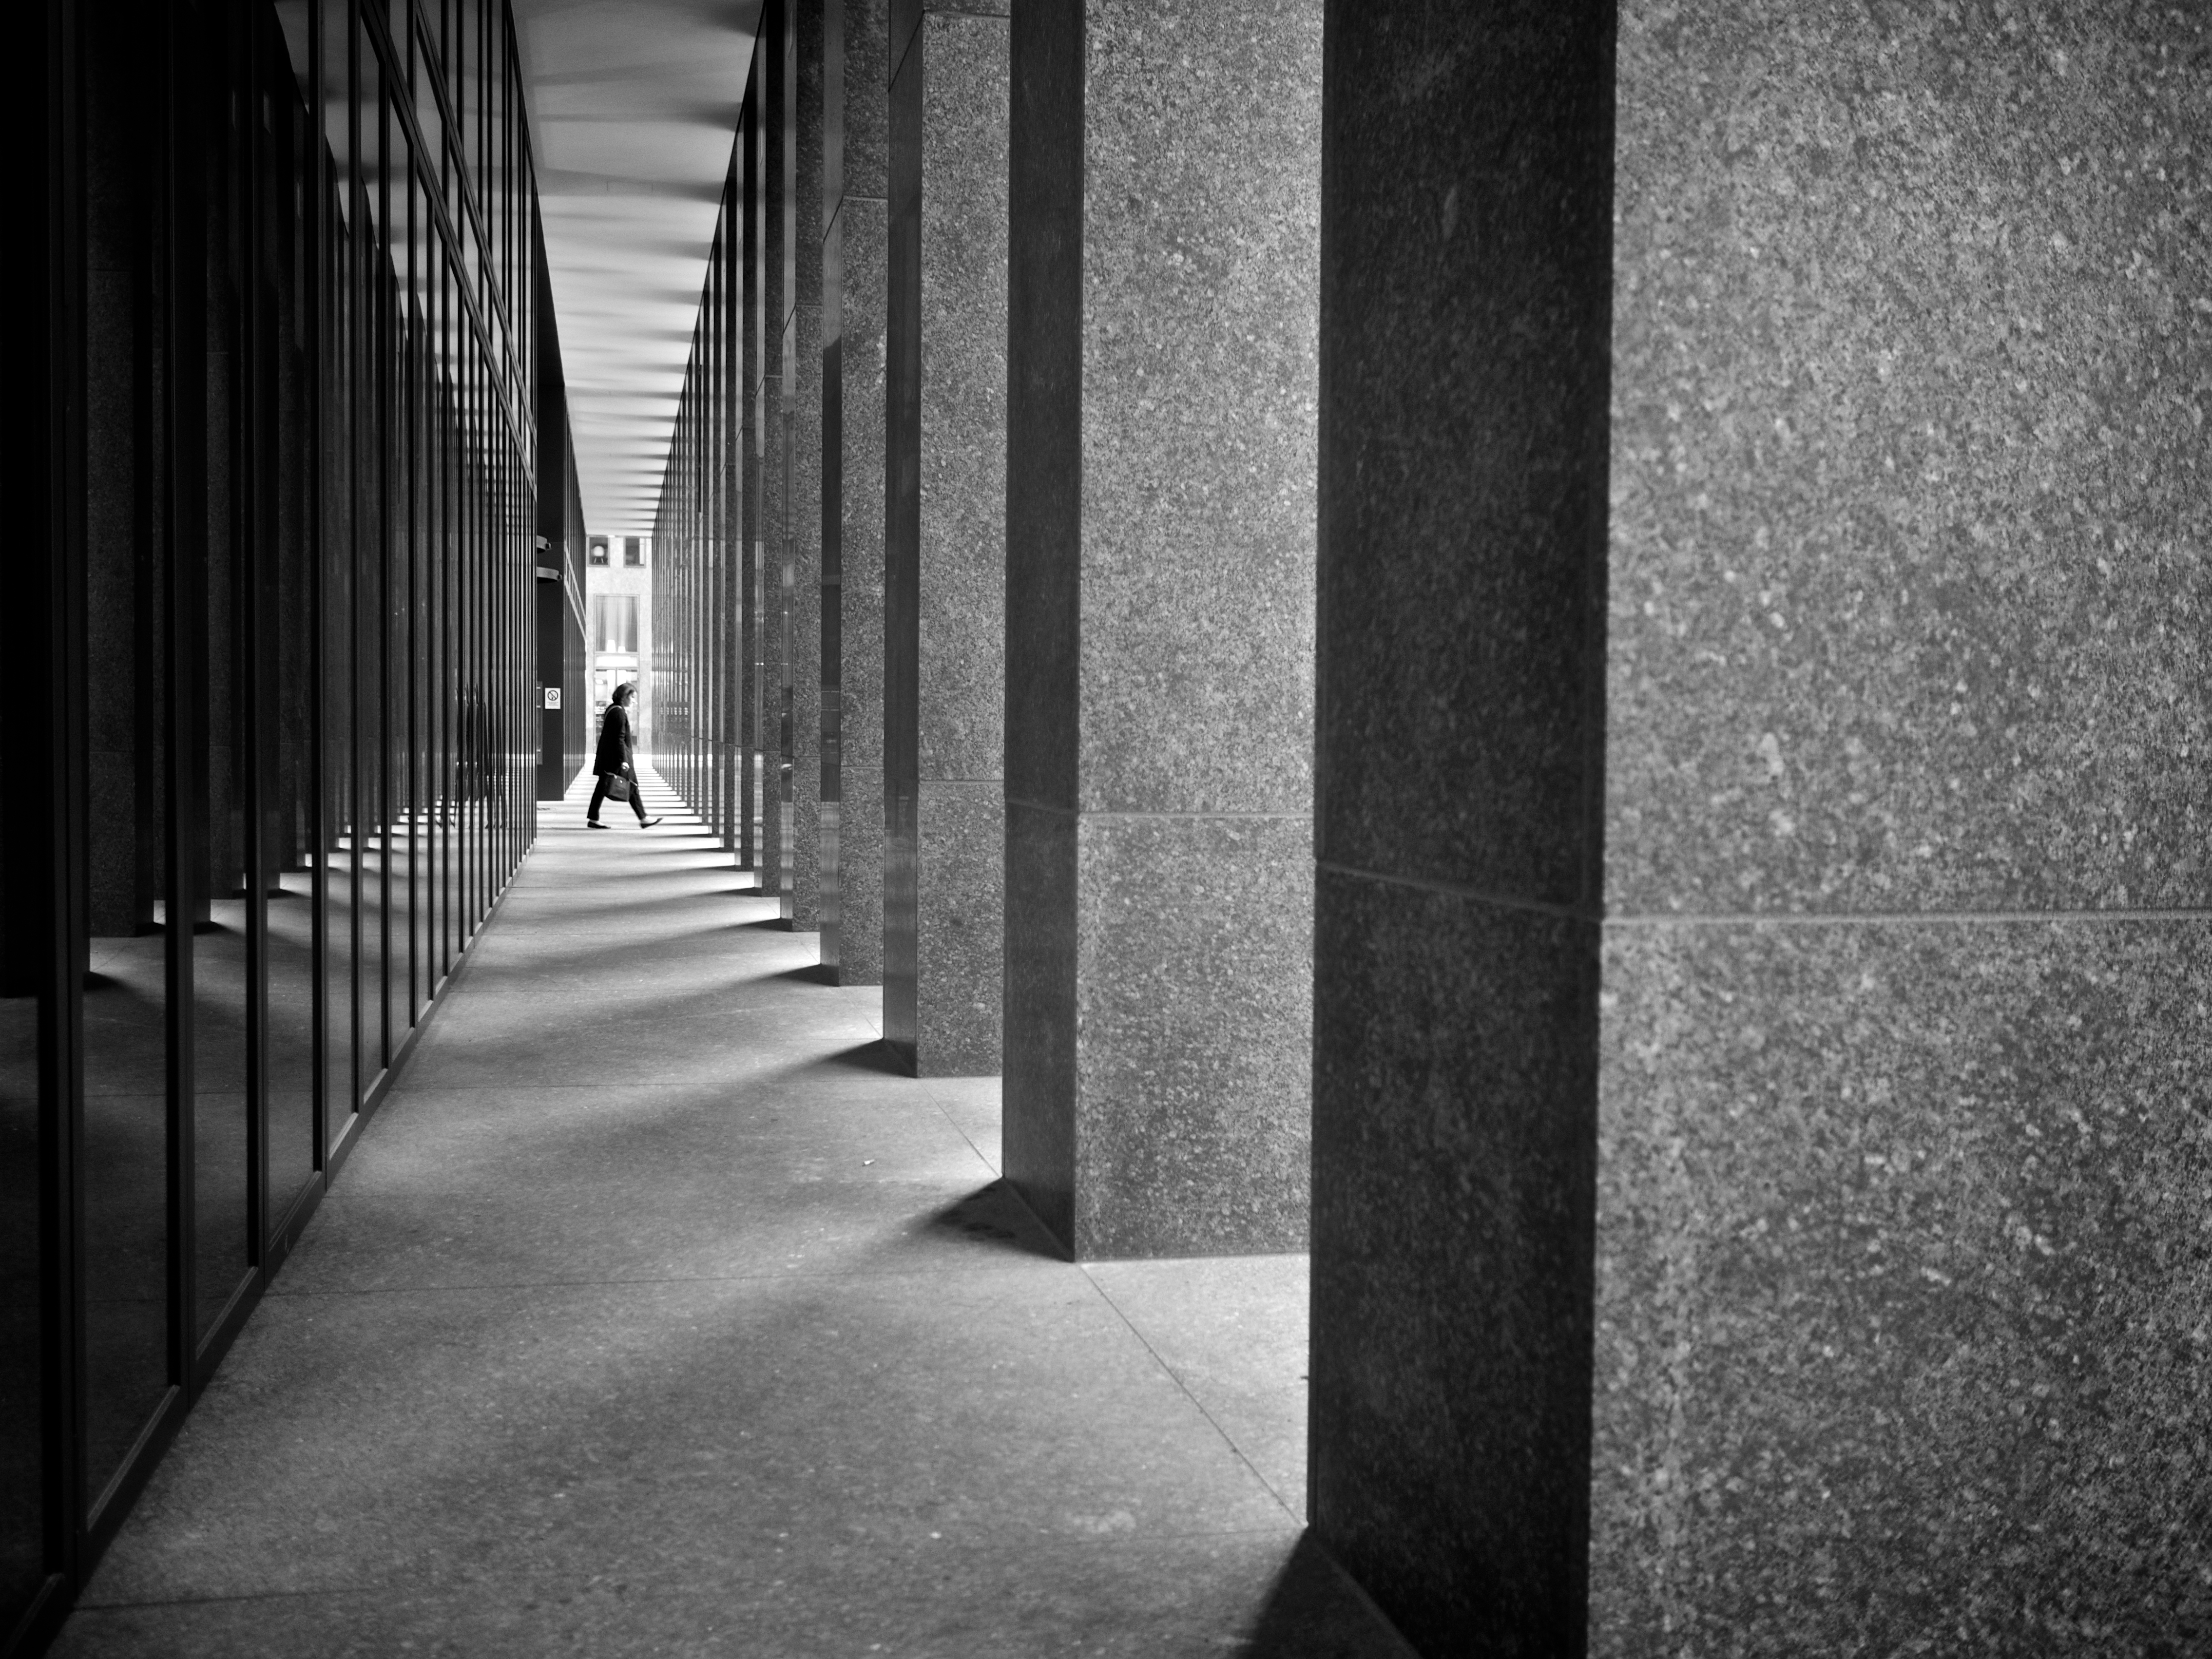
light, black and white, white, street, photography, sunlight, ebook, line, color, shadow, training, darkness, black, monochrome, streetphotography, flickr, thomas, video, symmetry, olympus, omd, fuji, shape, leica, monochrom, leuthard, hcb, thomasleuthard, monochrome photography, film noir